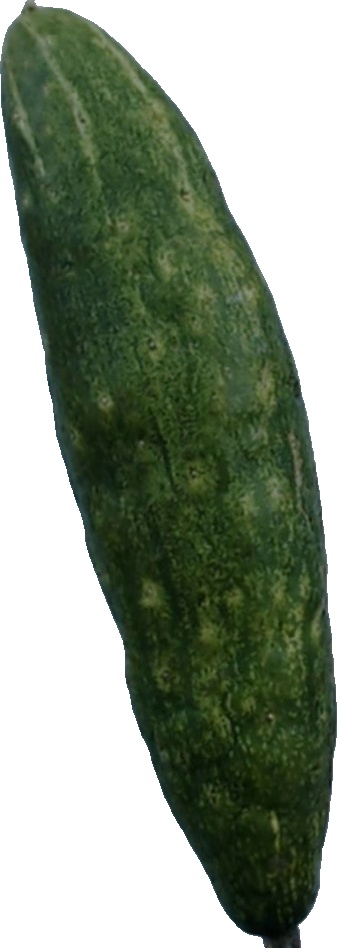
Label: cucumber_3